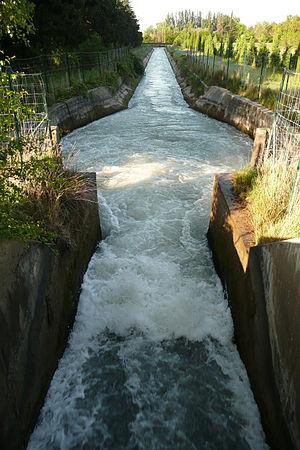
Chute d'eau près de Cheval-Blanc.
Cheval-Blanc est une commune française, située dans le département de Vaucluse en région Provence-Alpes-Côte d'Azur.